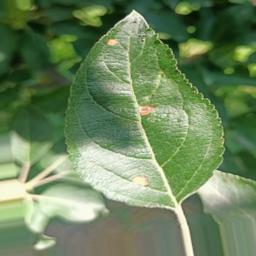
Label: Alternaria